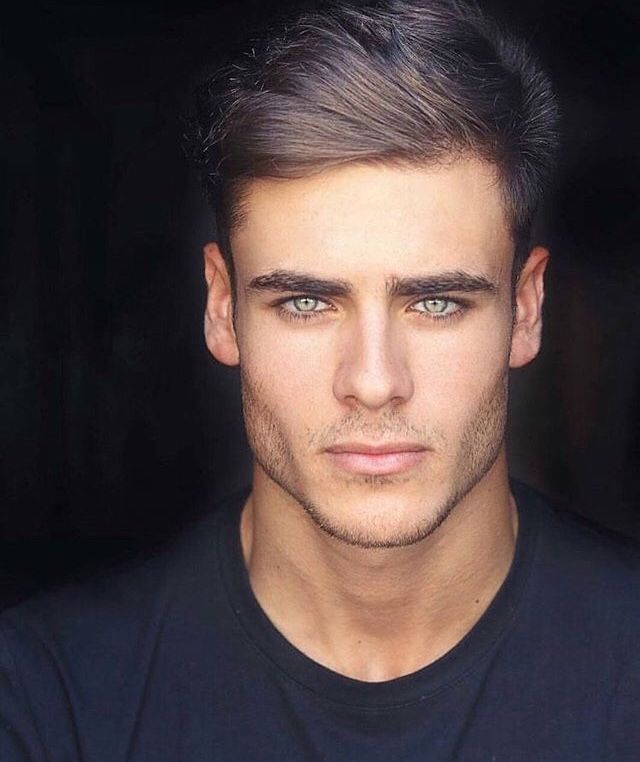
Portrait style: Real Portrait